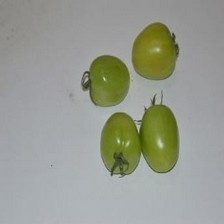
Label: tomato